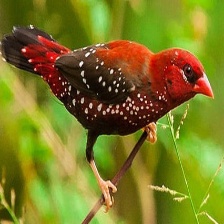
Species: AVADAVAT
Scientific name: AMANDAVA AMANDAVA